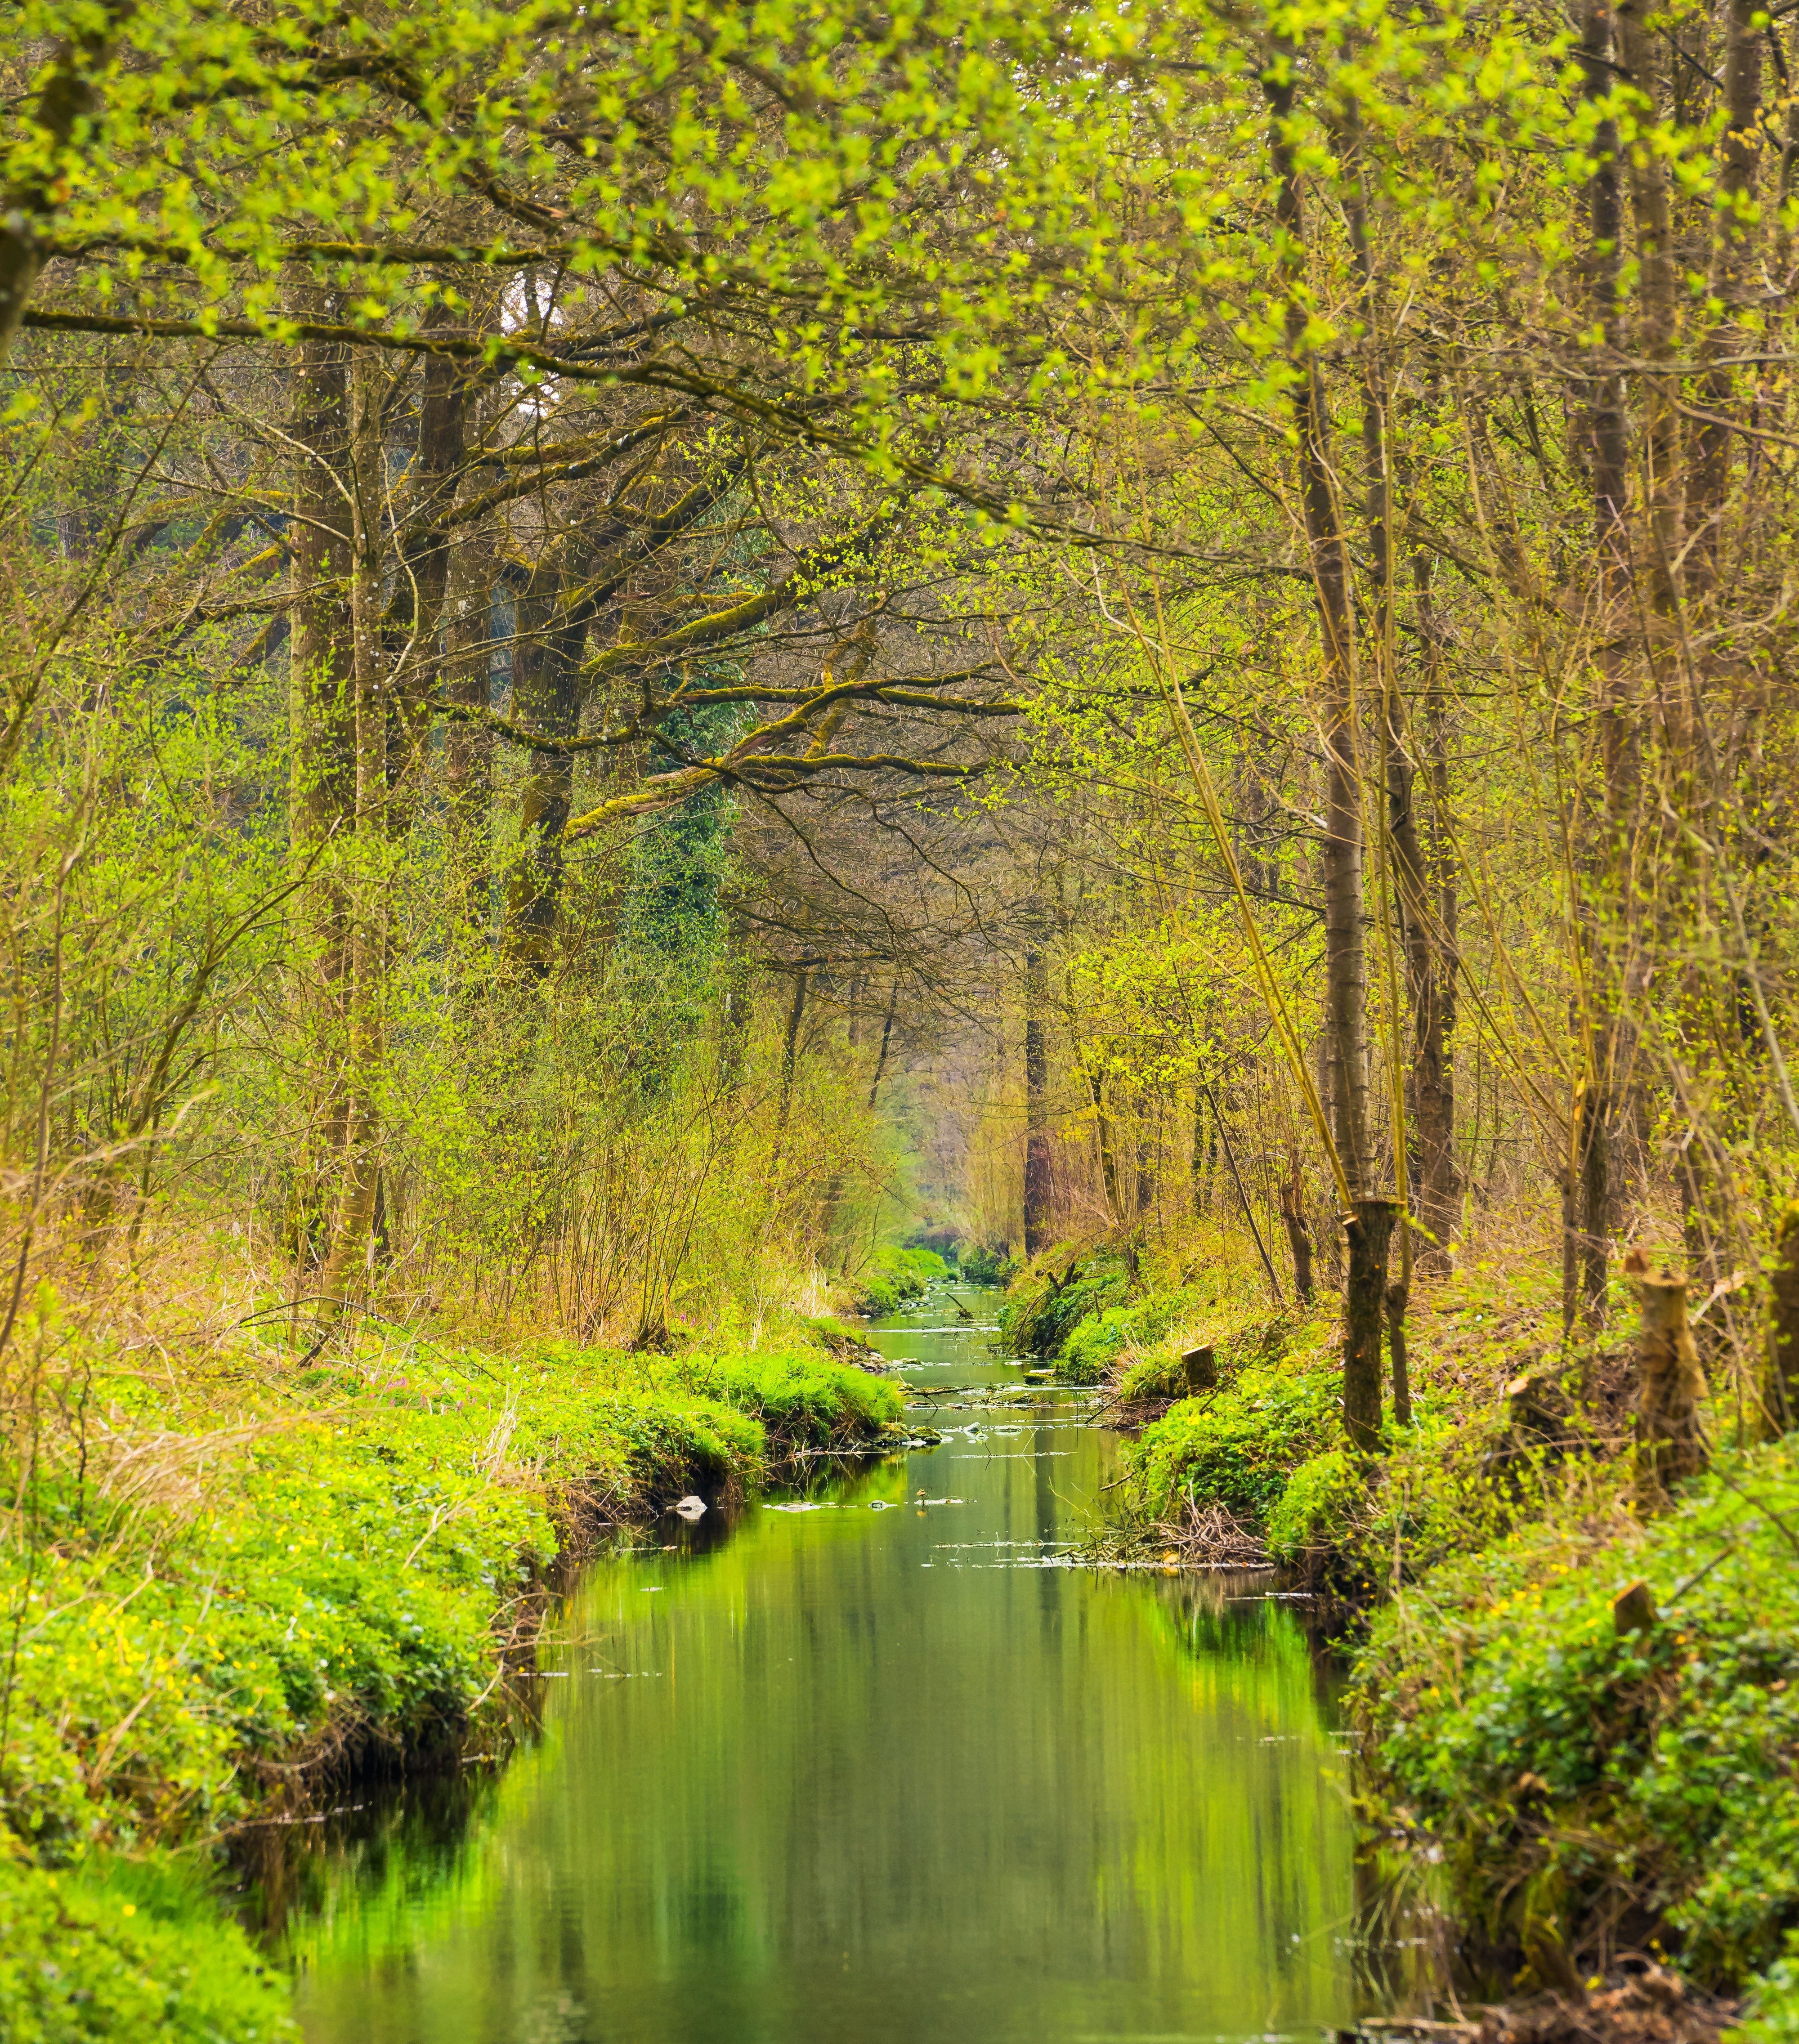
landscape, tree, water, nature, forest, swamp, wilderness, light, meadow, sunlight, leaf, river, pond, stream, spring, green, flow, reflection, autumn, season, waterway, body of water, trees, deciduous, wetland, woodland, bach, habitat, mood, natural water, ecosystem, water running, biome, natural environment, atmospheric phenomenon, woody plant, temperate broadleaf and mixed forest